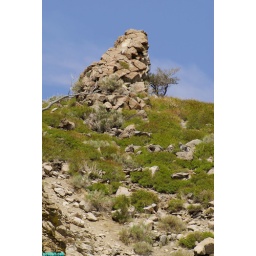
up on the cliff above cave rock at lake tahoe